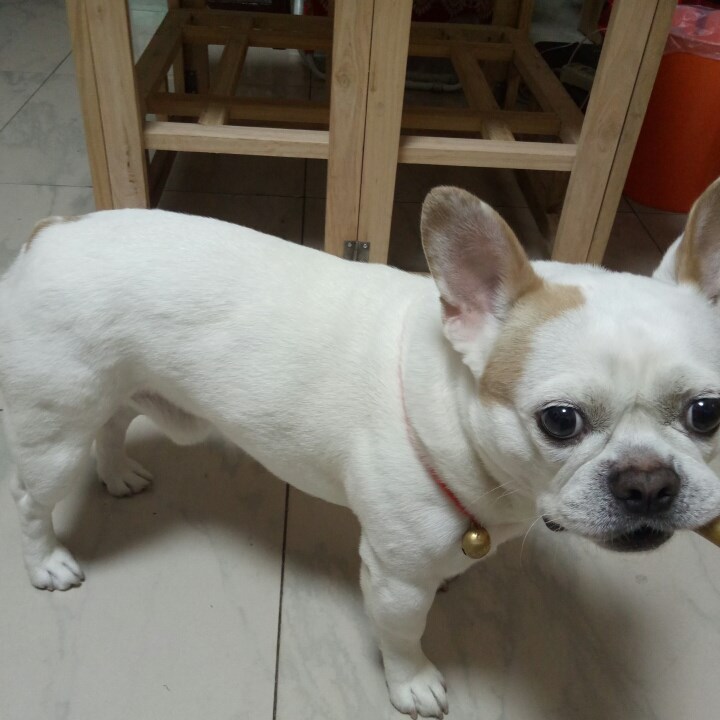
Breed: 420-n000124-Chihuahua